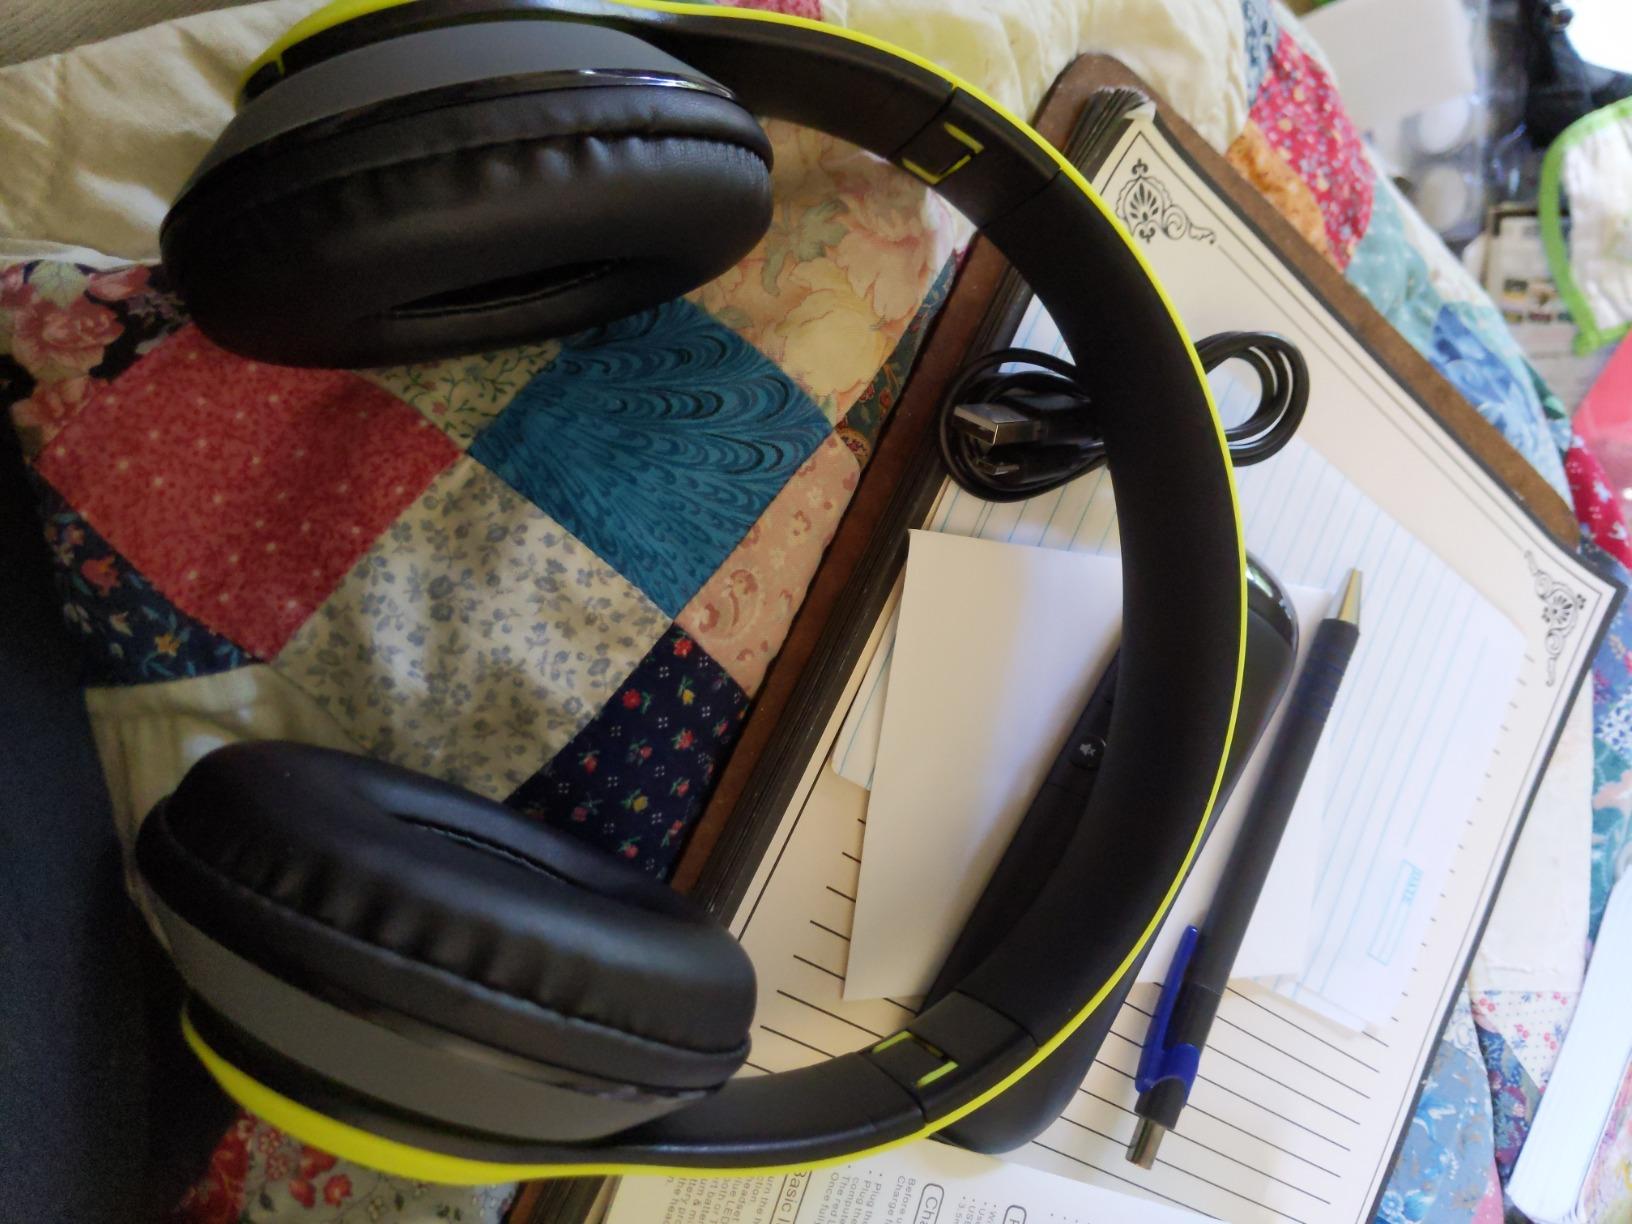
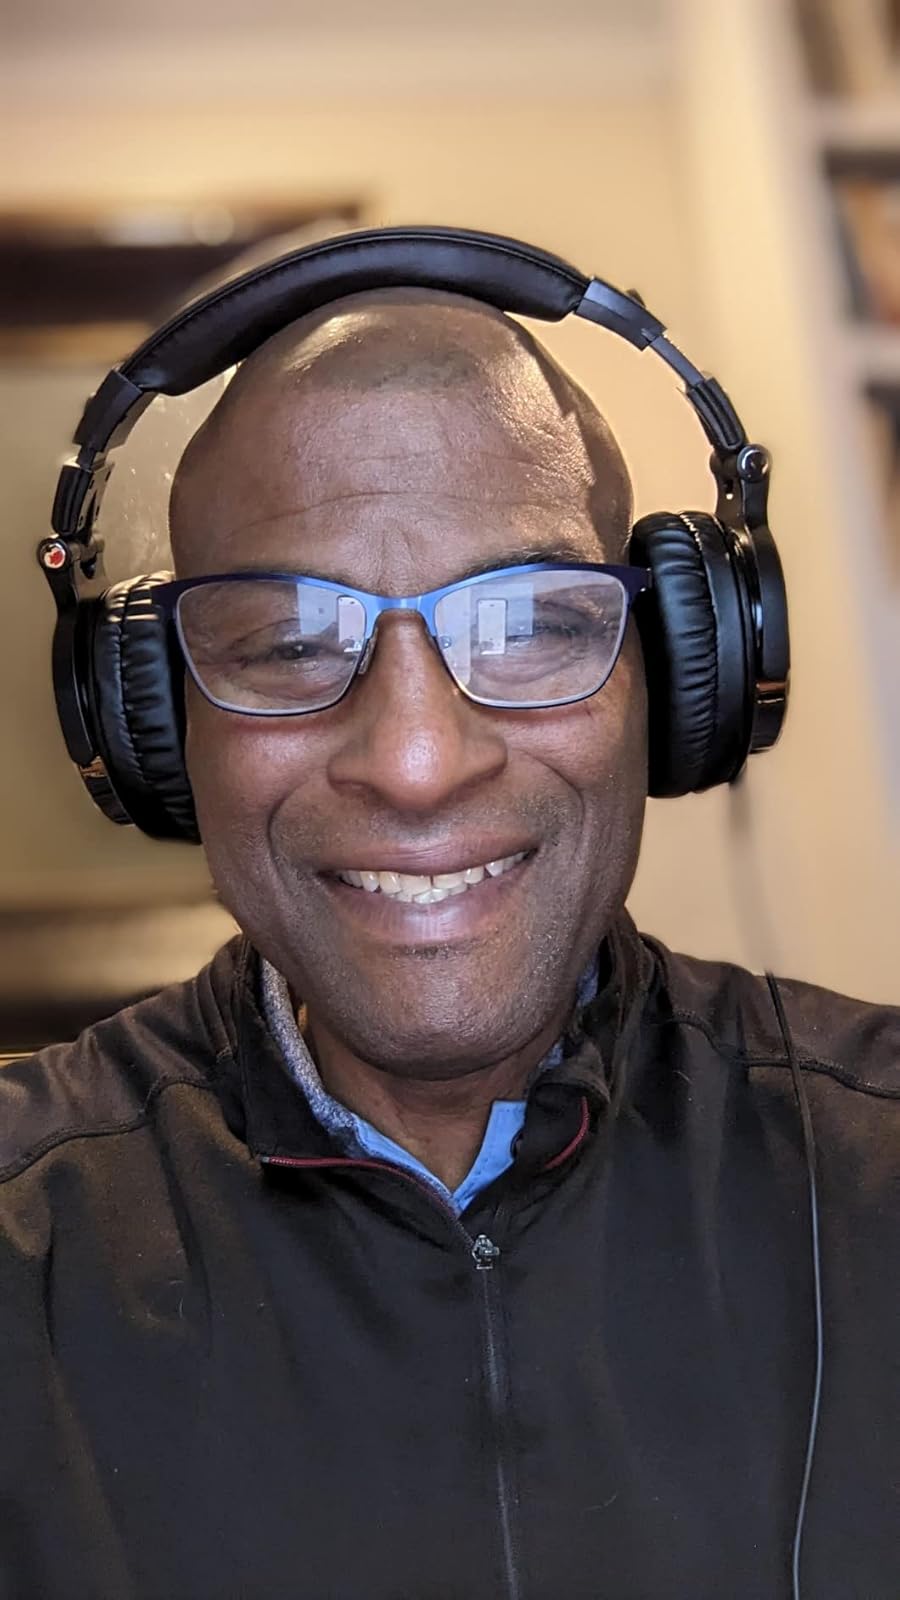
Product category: headphones
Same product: no